Louie James House

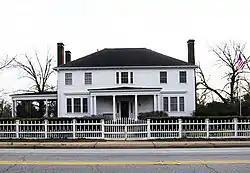
Louie James House, 2012

The Louie James House is a property listed on the National Register of Historic Places located in Greer, South Carolina. The two-story Colonial Revival frame house on a brick basement foundation was built in 1923 for William Louis James. It was designed by the architect Henry R. Trott, from Greenville, South Carolina based architectural firm Jones and Trott.